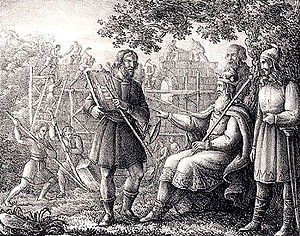
Frej / Eddadigte / Andre islandske kilder / Ynglinga saga
Yngve-Frej bygger templet ved Gamle Uppsala, af Hugo Hamilton.
Frej. Frej var en af de vigtigste guder i den nordiske religion. Han var særligt knyttet til afgrøder, landbrug, velstand og frugtbarhed. Statuetter med en stor fallos tolkes normalt som afbildninger af ham. Ifølge Snorre Sturlason blev Frej regnet som stamfar til den mytologiske Ynglingeslægt, der regnes for at være Sveriges ældste kongeslægt. Ifølge Adam af Bremen fandtes der i Templet i Uppsala statuer af guderne Odin, Thor og Frej, som Adam kalder Fricco. Det antyder, at det var de tre mandlige guder, der var vigtigst i det område.